Tongxin County

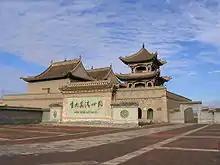
Tongxin Great Mosque

In his "Red Star Over China", Edgar Snow mentions visiting the small towns of Yuwang Bao and Yuwang located in today's Tongxin County. At the moment (summer/fall 1936), Yuwang Bao was the location of the headquarters of the First Front Red Army, where Edgar Snow met with the army's commander, Peng Dehuai there. Edgar Snow described Yuwang Bao as follows: